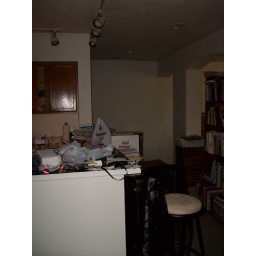
bar in front of kitchen going to door